Robert Sowers

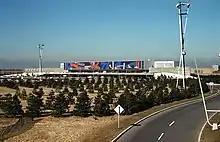
American Airlines Terminal facade, 1960.

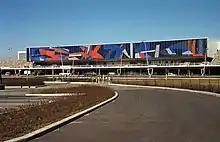
American Airlines Terminal stained glass mural, 1960.

Sowers immersed himself in photography when he first spent time in Europe and it became a way to document his work. Photographing stained glass requires considerable expertise to be successful. This is due to the intense variation in saturation and contrast for which the eye compensates but the camera lens does not. At that time a light meter was of prime importance to average out and bracket film exposure. On one of his trips to Europe he spent time in Chartres Cathedral gauging the intensity of the blue glass and he was astonished by the variation of light value compared to the dilation of the human eye. He also spent time in Germany photographing the work of fellow glass artists primarily for illustrating his books but also for dissemination back home. His photographic work expanded when he took his camera on long walking trips in different parts of the city shooting film in both B/W and 35mm Kodachrome slide format. Sunday wandering included downtown Manhattan and Brooklyn between the bridges when these neighborhoods were essentially deserted. One prime set of these slides were stolen but an extensive archive still exists. For his B/W work he did all his own enlarging and printing.